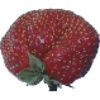
Label: strawberry_wedge